Aaron Demsky

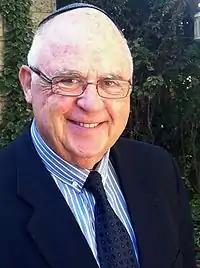
Aaron demsky

Demsky is the winner of the 2014 Bialik Prize for his book, "Literacy in Ancient Israel".